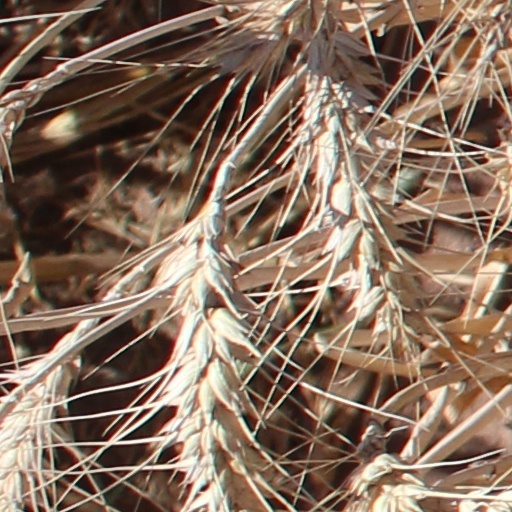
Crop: wheat